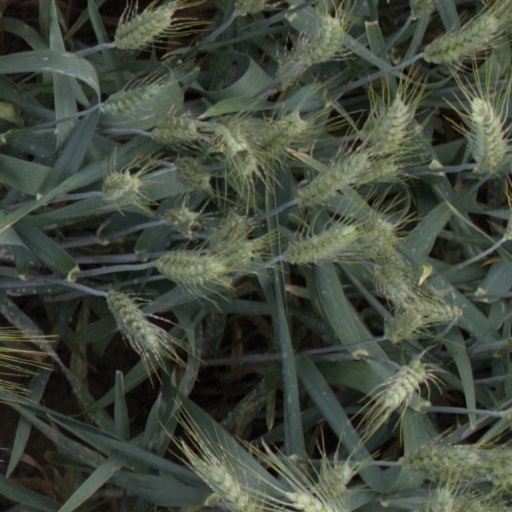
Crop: wheat